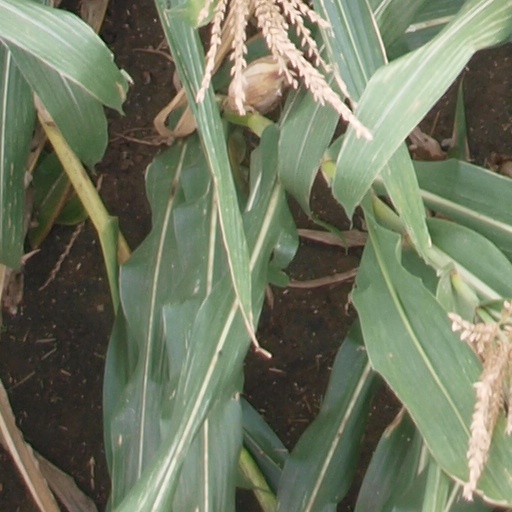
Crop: maize; corn